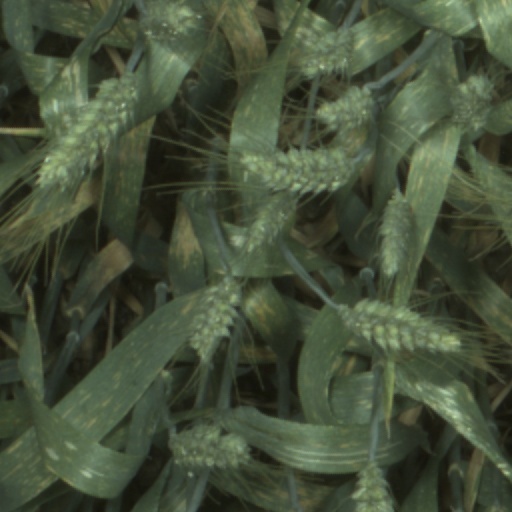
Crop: wheat